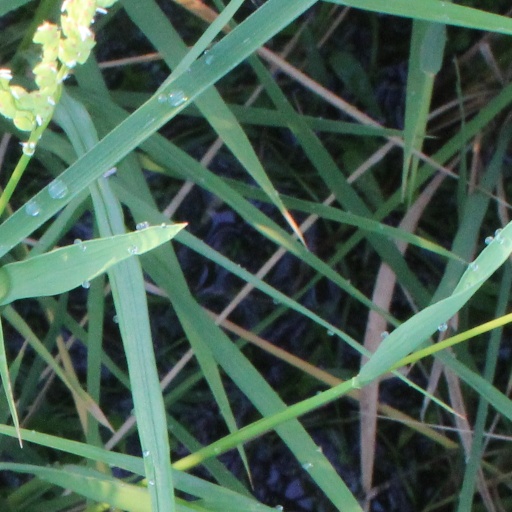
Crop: rice